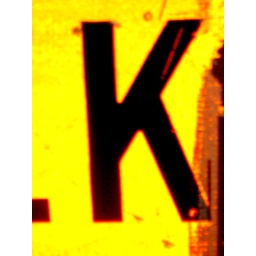
This picture was taken from a sign set up on the sidewalk in Market Square.